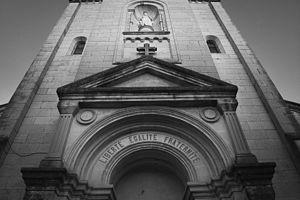
Église du village de Pompignan, dans le Gard. Un fait notable concernant cette église est que sur son fronton est gravée dans la roche la devise républicaine
Pompignan est une commune française située dans le département du Gard, en région Occitanie.